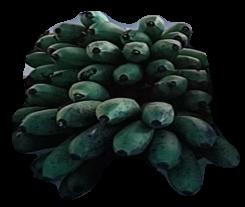
Variety: rasbale
Grade: grade2